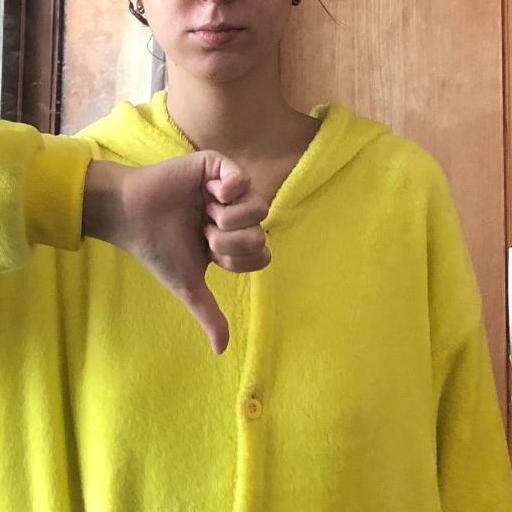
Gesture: dislike